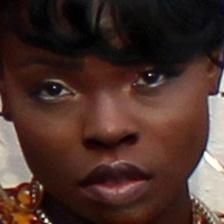
Label: faces